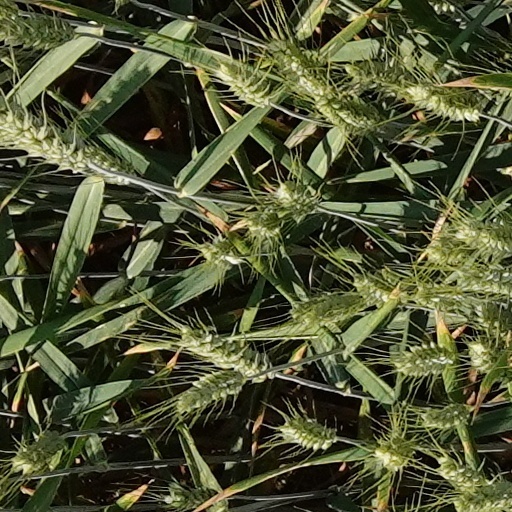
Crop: wheat